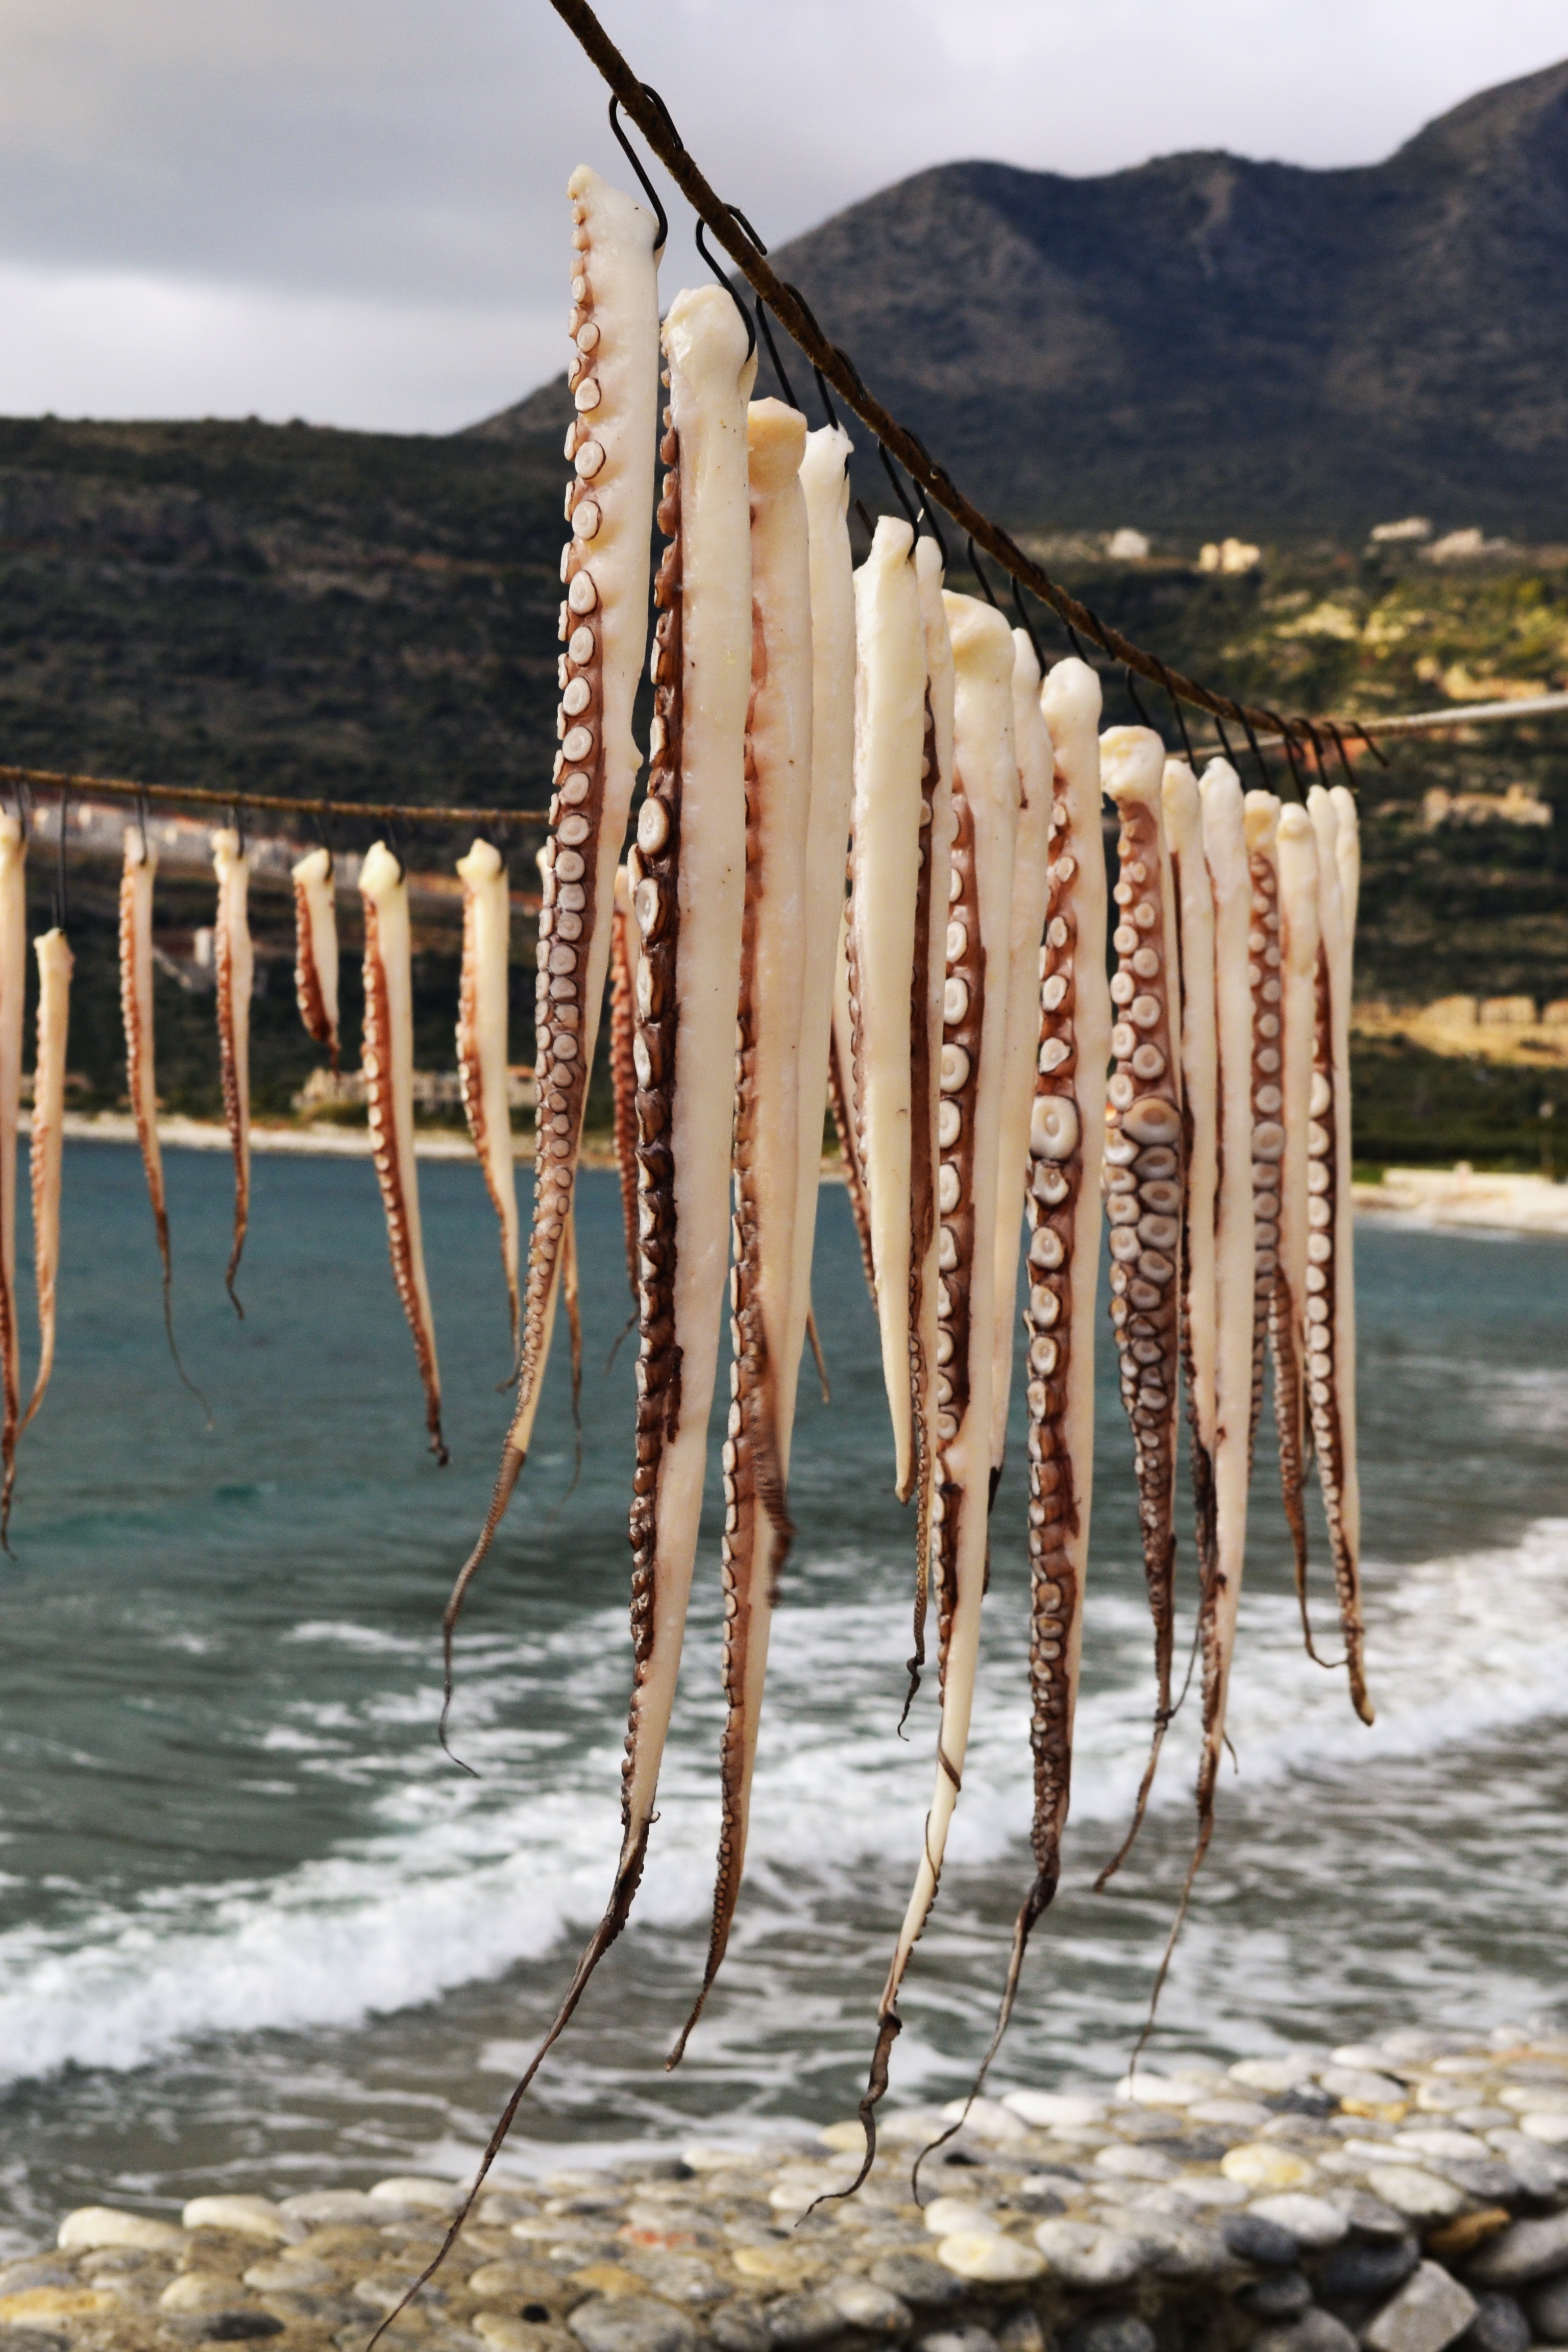
beach, sea, coast, water, outdoor, wood, summer, vacation, travel, dish, food, greek, mediterranean, color, natural, holiday, seafood, fresh, island, tourism, healthy, cuisine, delicious, material, octopus, tasty, greece, traditions, dying, royalty free, hanging octopus